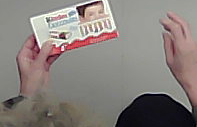
Product: kinder_chocolate